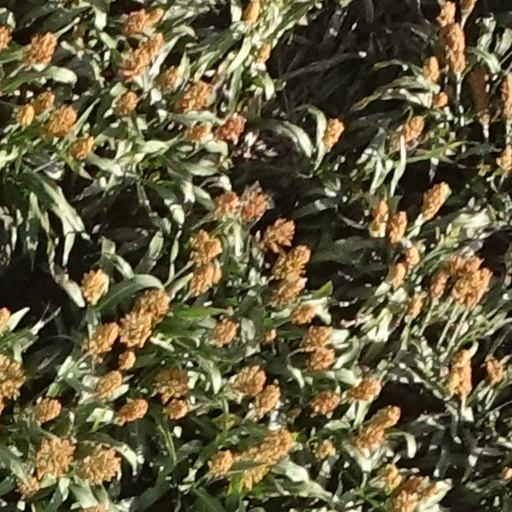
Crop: sorghum